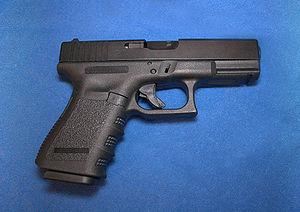
Le Glock 19 est un pistolet semi-automatique conçu et fabriqué depuis 1988 par l'entreprise Glock pour les forces militaires et les services de police. C'est l'équivalent du Glock 17, en version compacte.